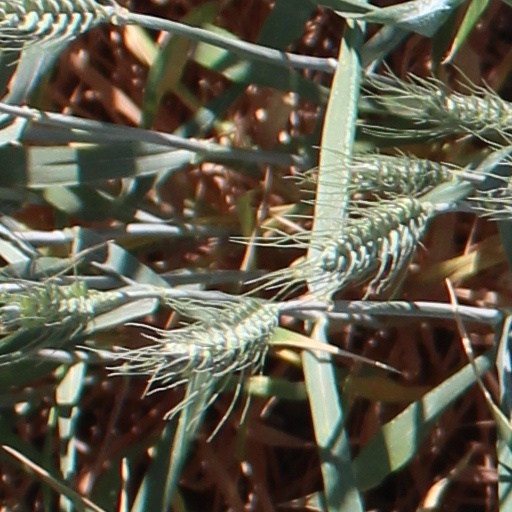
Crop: wheat